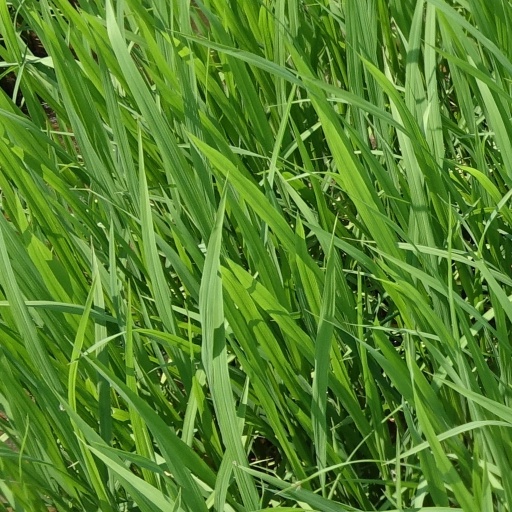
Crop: rice